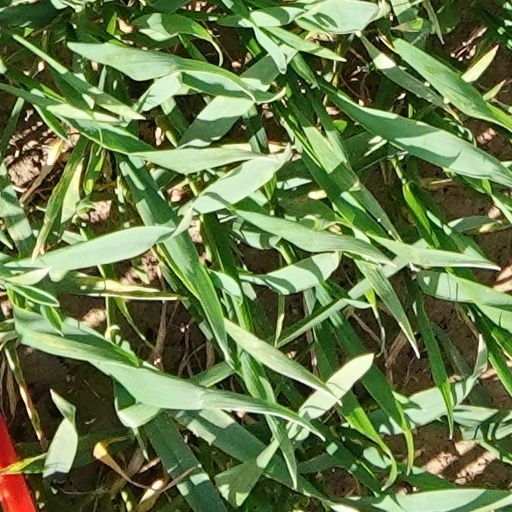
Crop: wheat